Itinerant groups in Europe

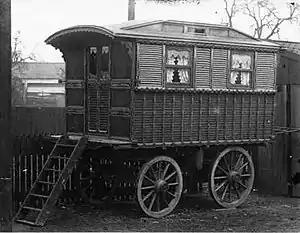
A showman's wagon, used for accommodation and transportation

The origins of the indigenous itinerant groups are not always clear. The largest of these groups are the Romani people (also "Roma" or "Gypsies", the latter being increasingly taken as derogatory). They left India around 1,500 years ago, entering Europe around 1,000 years ago via the Balkans. They include the Sinti people, who are themselves the second largest group. "Travellers", assumed to have taken up the travelling lifestyle out of necessity at some point during the early modern period, are unrelated to the Romani, and assumed to not be ethnically distinct from their source population. However, recent DNA testing has shown that the Irish Travellers are of Irish origin but are genetically distinct from their settled counterparts due to social isolation, and more groups are being studied. The third largest group in Europe is the Yenish, an indigenous Germanic group.